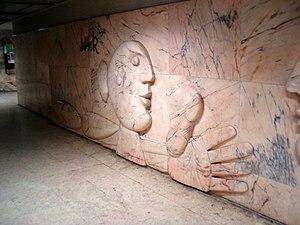
Saldanha est une station du métro de Lisbonne sur la ligne jaune et la ligne rouge.